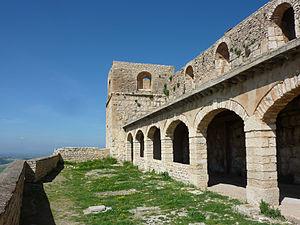
Fort du Kef (XVII-XVIIIe s.) Panasonic Lumix DMC-TZ7
La bataille du Kef en 1694 oppose d'un côté la régence d'Alger sous le règne du dey Hadj Chabane et la régence de Tunis sous le règne de Mohamed Bey El Mouradi.
Le Kef est une ville du Nord-Ouest de la Tunisie et le chef-lieu du gouvernorat du même nom.